Chelsea, Massachusetts

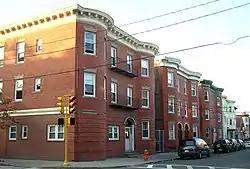
Downtown Chelsea

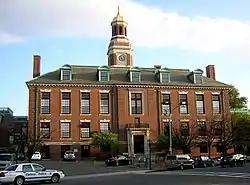
City Hall in Bellingham Square

Located on a small peninsula in Boston Harbor covering , Chelsea is the smallest city by area in Massachusetts. Chelsea is bordered on three sides by water. The Mystic River borders Chelsea to the southwest, the Chelsea Creek and Mill Creek and the Island End River border it to the west.